Family Way

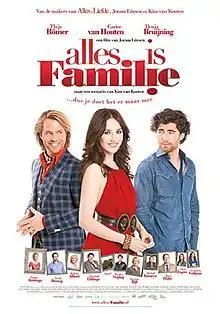
Film poster

Family Way is a 2012 Dutch comedy film directed by Joram Lürsen and written by Kim van Kooten and starring Carice van Houten, Benja Bruijning and Thijs Römer. It is a spiritual sequel to "Alles is Liefde".